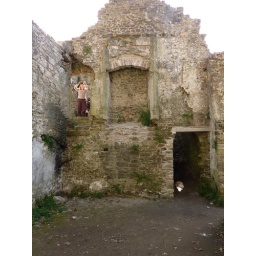
The remains of an impressive 15th century fireplace can be seen embedded in the wall at the first floor level.